Steam locomotive

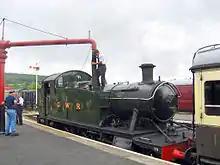
A locomotive takes on water using a water crane

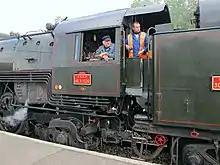
A locomotive crew in France on an SNCF 141R

Running gear includes the brake gear, wheel sets, axleboxes, springing and the motion that includes connecting rods and valve gear. The transmission of the power from the pistons to the rails and the behaviour of the locomotive as a vehicle, being able to negotiate curves, points and irregularities in the track, is of paramount importance. Because reciprocating power has to be directly applied to the rail from 0 rpm upwards, this creates the problem of adhesion of the driving wheels to the smooth rail surface. Adhesive weight is the portion of the locomotive's weight bearing on the driving wheels. This is made more effective if a pair of driving wheels is able to make the most of its axle load, i.e. its individual share of the adhesive weight. Equalising beams connecting the ends of leaf springs have often been deemed a complication in Britain, however, locomotives fitted with the beams have usually been less prone to loss of traction due to wheel-slip. Suspension using equalizing levers between driving axles, and between driving axles and trucks, was standard practice on North American locomotives to maintain even wheel loads when operating on uneven track.